Division of Wentworth

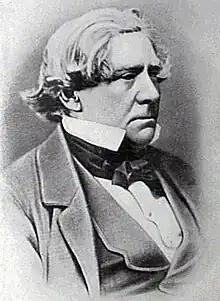
William Charles Wentworth, the division's namesake

The division was proclaimed in 1900 and was one of the original 65 divisions contested at the first federal election. The division is named after William Charles Wentworth (1790–1872), an Australian explorer and statesman. In 1813 he accompanied Blaxland and Lawson on their crossing of the Blue Mountains. Wentworth was also an advocate of free and representative government in Australia.